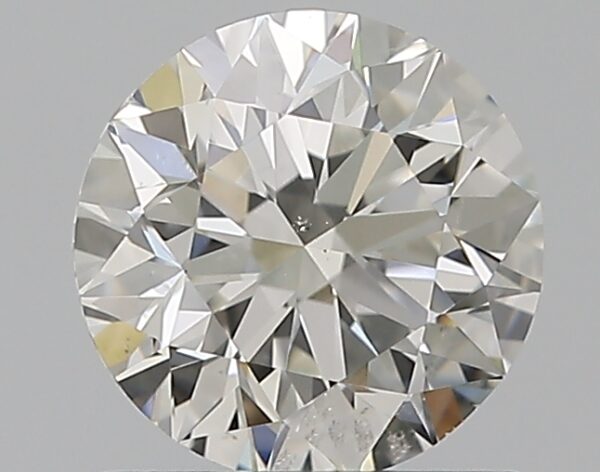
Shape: round
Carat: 0.9
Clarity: SI1
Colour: H
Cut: VG
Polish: EX
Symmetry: VG
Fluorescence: F
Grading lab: GIA
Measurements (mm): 6.01 x 6.07 x 3.9